Belgian Railways Class 12

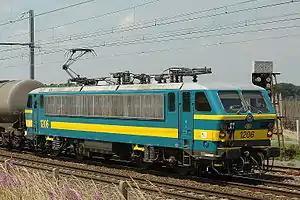
NMBS/SNCB Class 12 loco 1206 with freight train near Schellebelle

SNCB's Class 12 locomotives were dual-voltage (25000 V, 50 Hz AC and 3000 V DC) electric lomotives built for cross-border service into France. They were based on the single-voltage Class 21 locomotives. They are part of the large 1980s family of 144 electric locomotives.